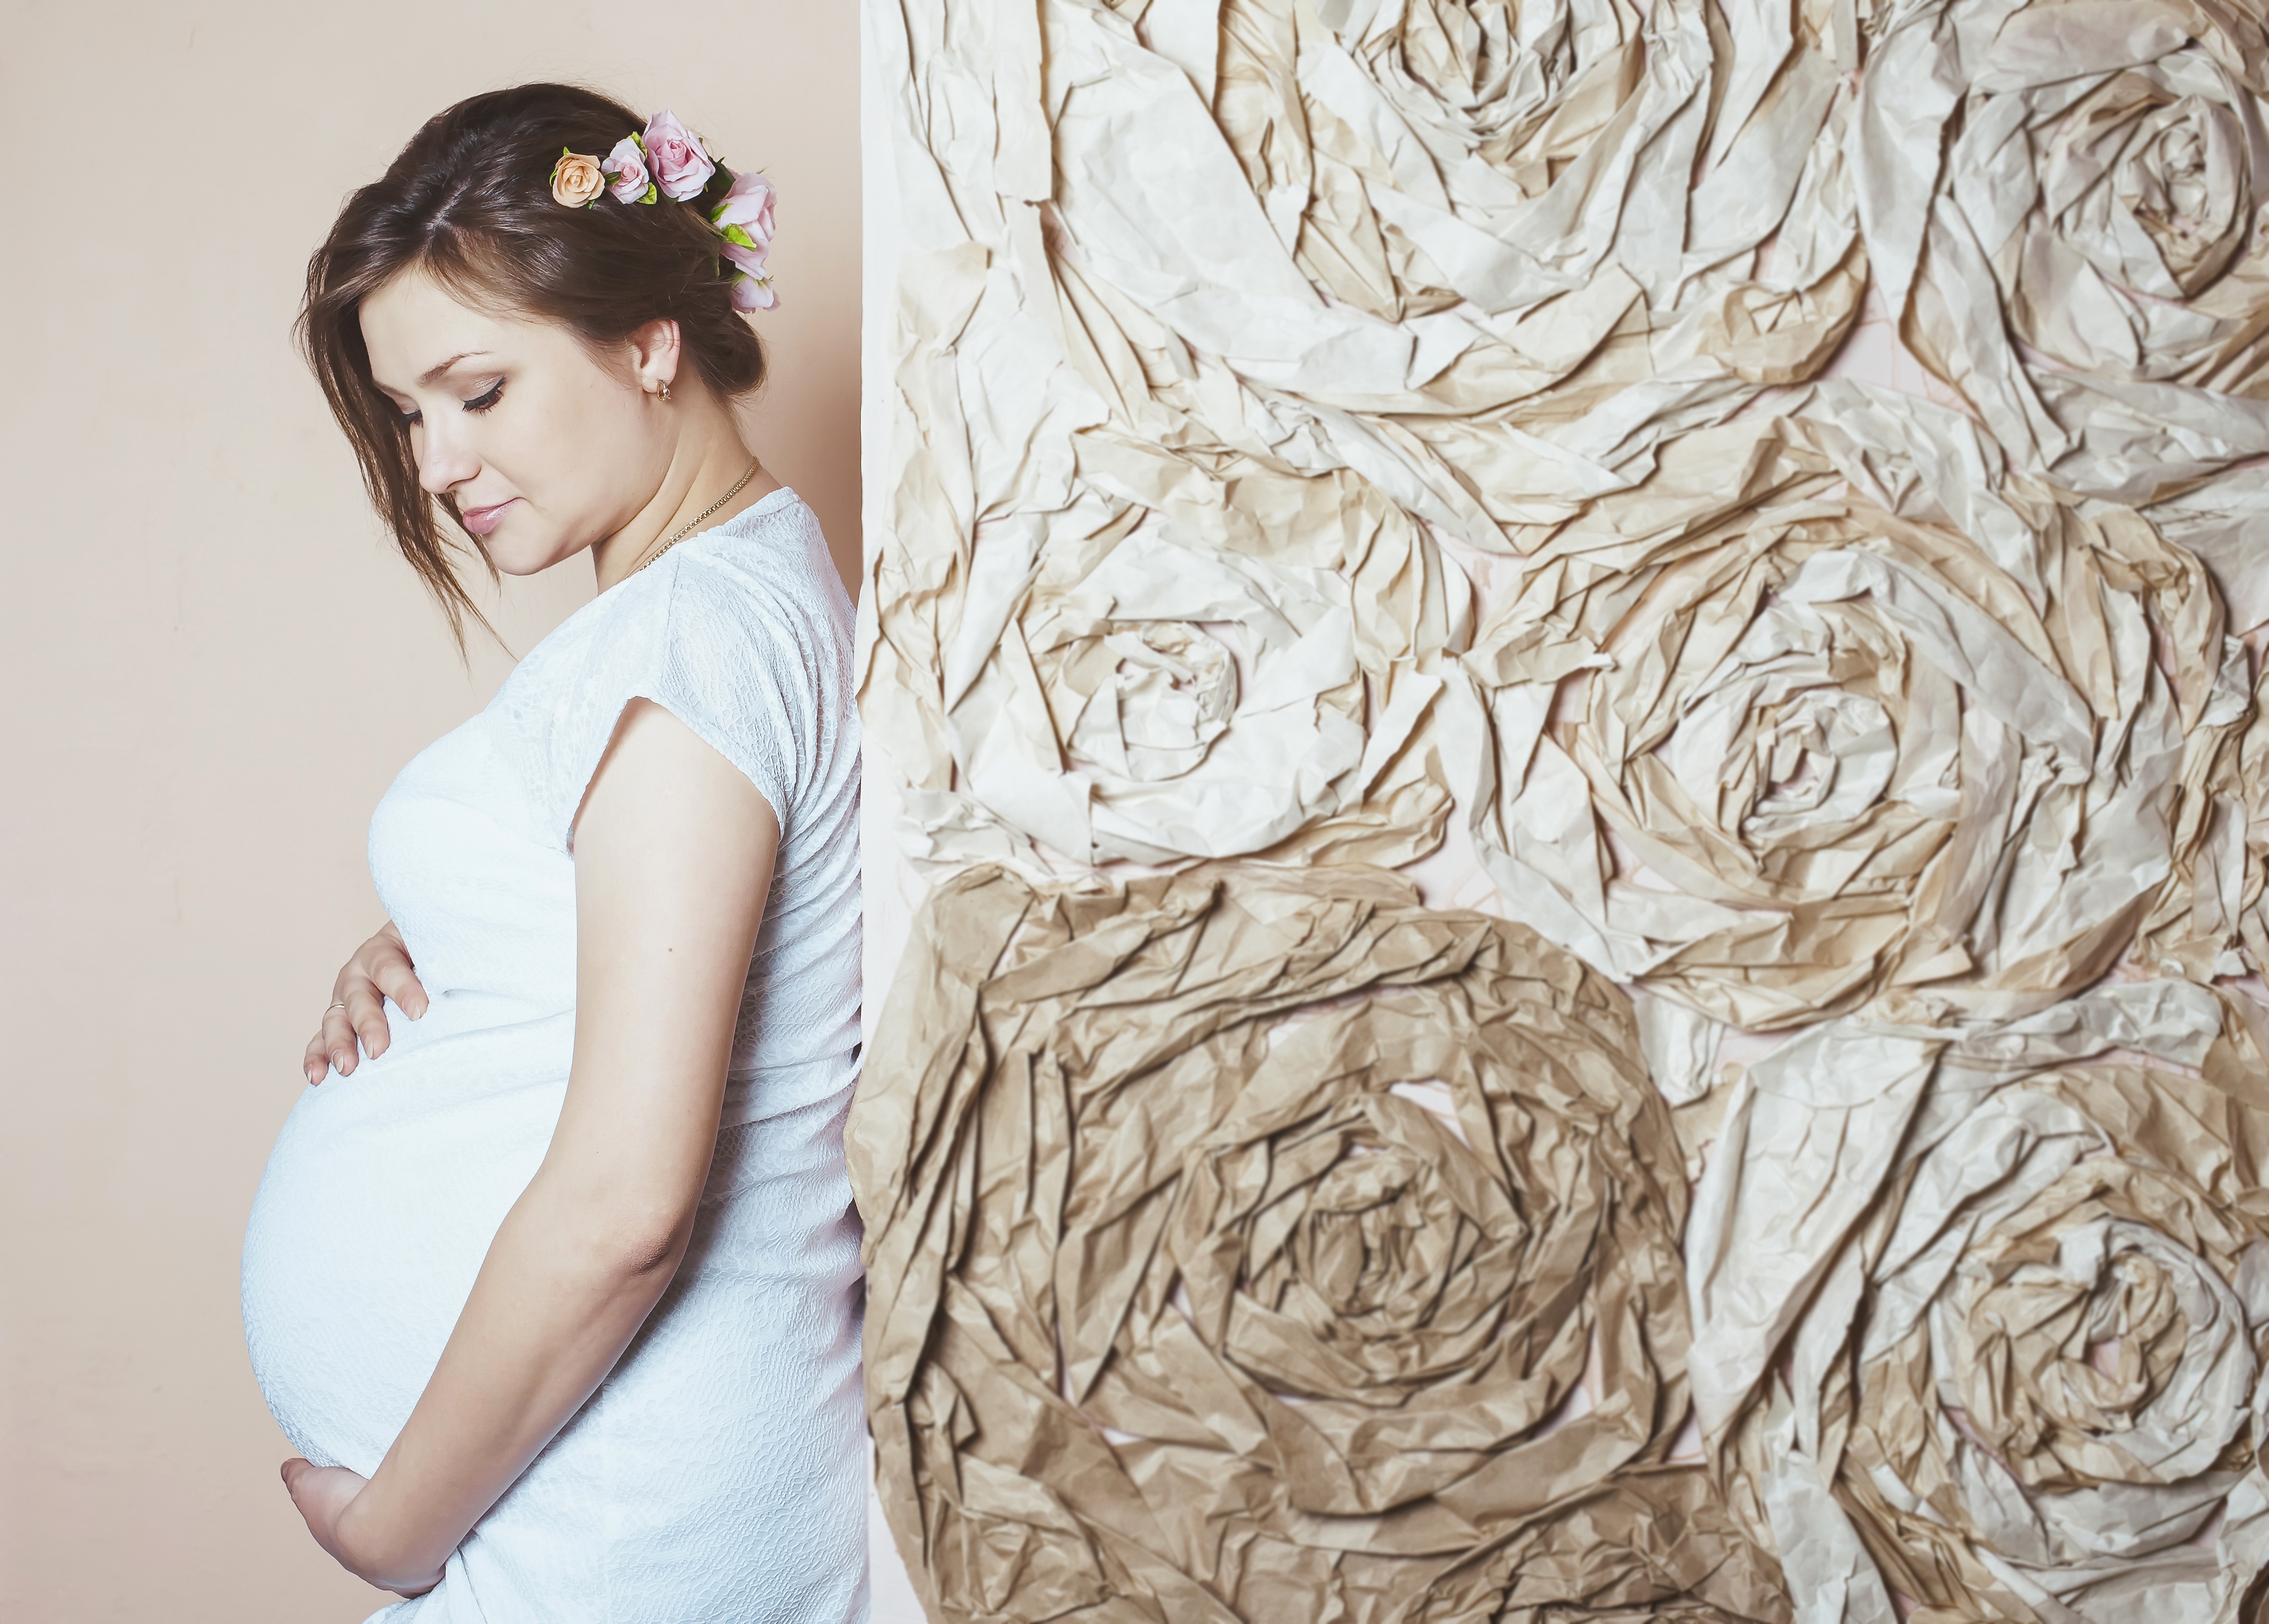
girl, female, portrait, model, pregnancy, roses, sketch, drawing, beauty, posture, tenderness, photo shoot, riddle, children photographer, waiting for the miracle of birth, the birth of, studs with roses